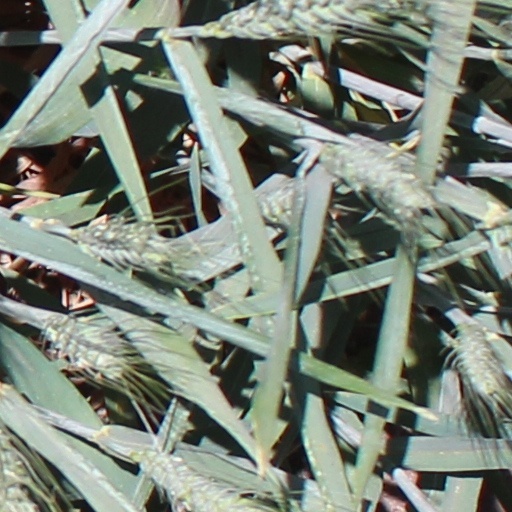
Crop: wheat